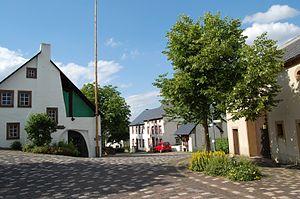
Bescheid est une municipalité de la Verbandsgemeinde Hermeskeil, dans l'arrondissement de Trèves-Sarrebourg, en Rhénanie-Palatinat, dans l'ouest de l'Allemagne.